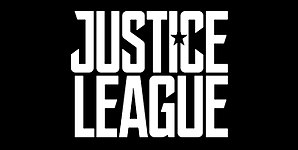
Justice League (film fra 2017)
Justice League er en amerikansk superheltefilm baseret på DC Comics superhelte-team af samme navn, distribueret af Warner Bros. Pictures. Filmen bliver den femte i DCs filmisk udvidede univers. Filmen instrueres af Joss Whedon med et manuskript af Chris Terrio og indeholder et ensemble cast, der inkluderer Ben Affleck, Henry Cavill, Gal Gadot, Ezra Miller, Jason Momoa, Ray Fisher, Amy Adams, Jeremy Irons, J. K. Simmons, Amber Heard, Willem Dafoe og Jesse Eisenberg. Filmoptagelserne gik i gang den 11. april 2016.